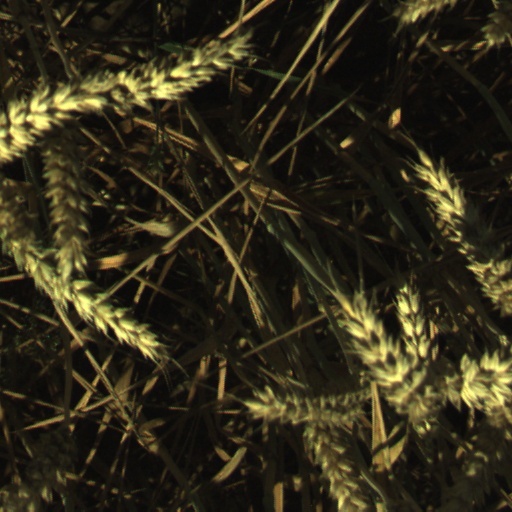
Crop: wheat